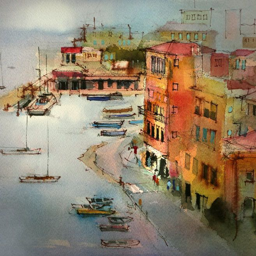
techniques and tips for painting fine lines to increase the clarity and resolution of loose suggestive watercolor and mixed media paintings .